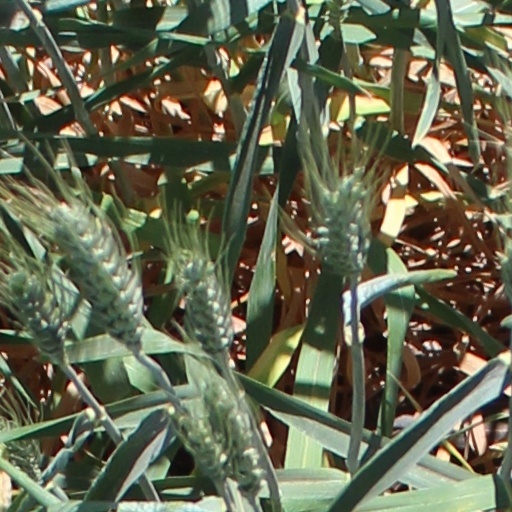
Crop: wheat